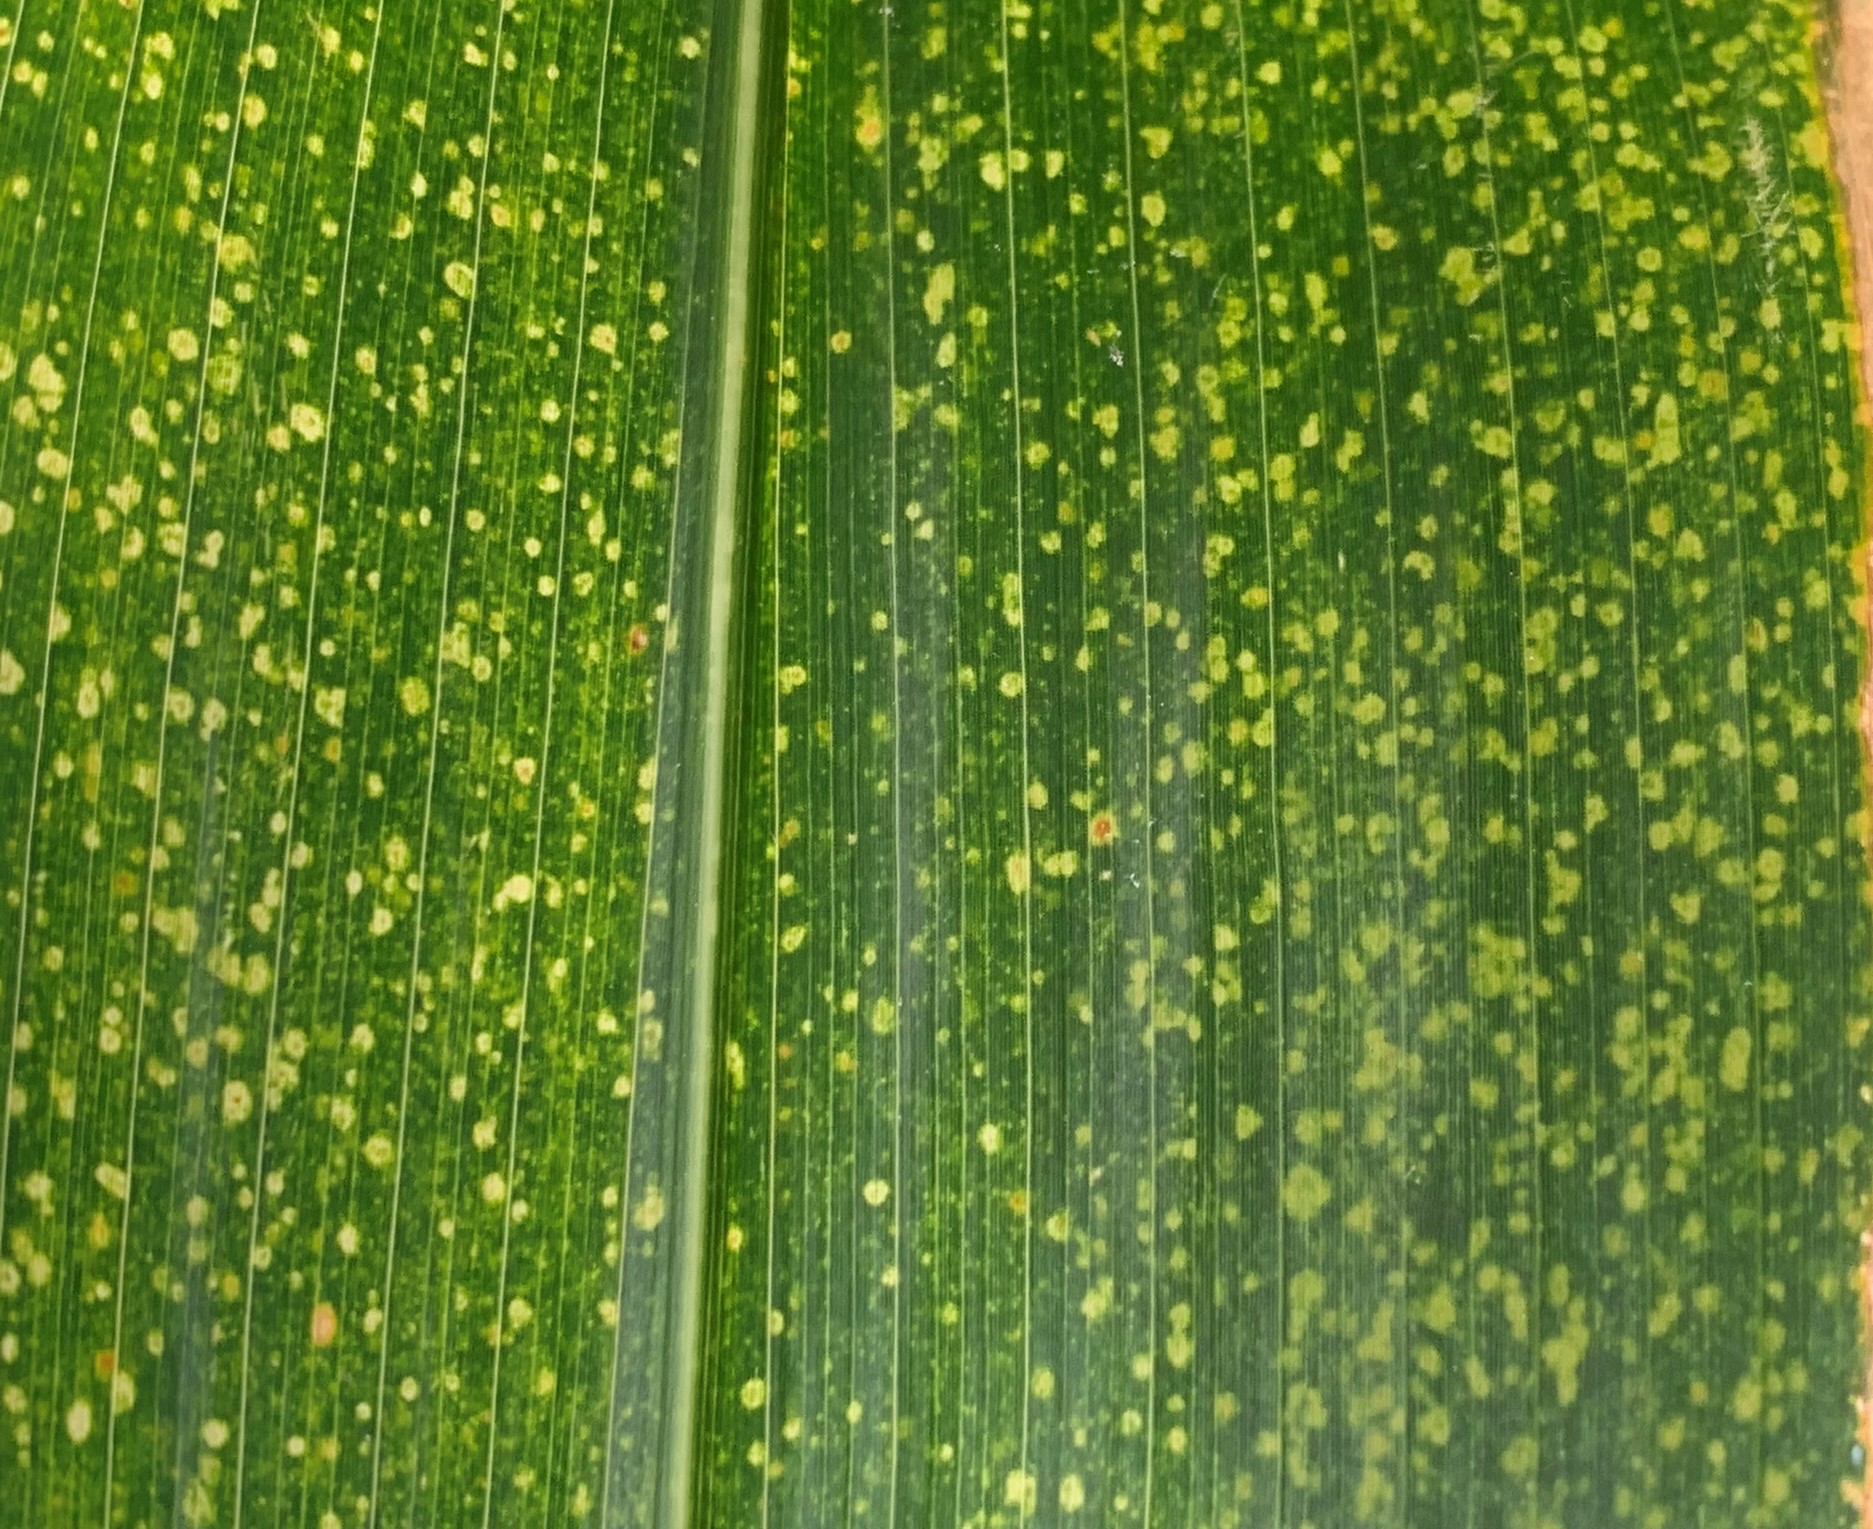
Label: MLN